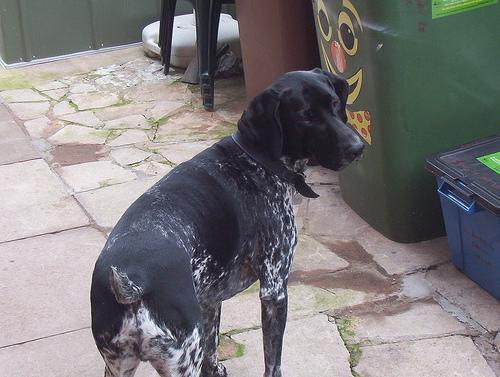
German_short-haired_pointer